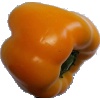
Label: yellow_pepper